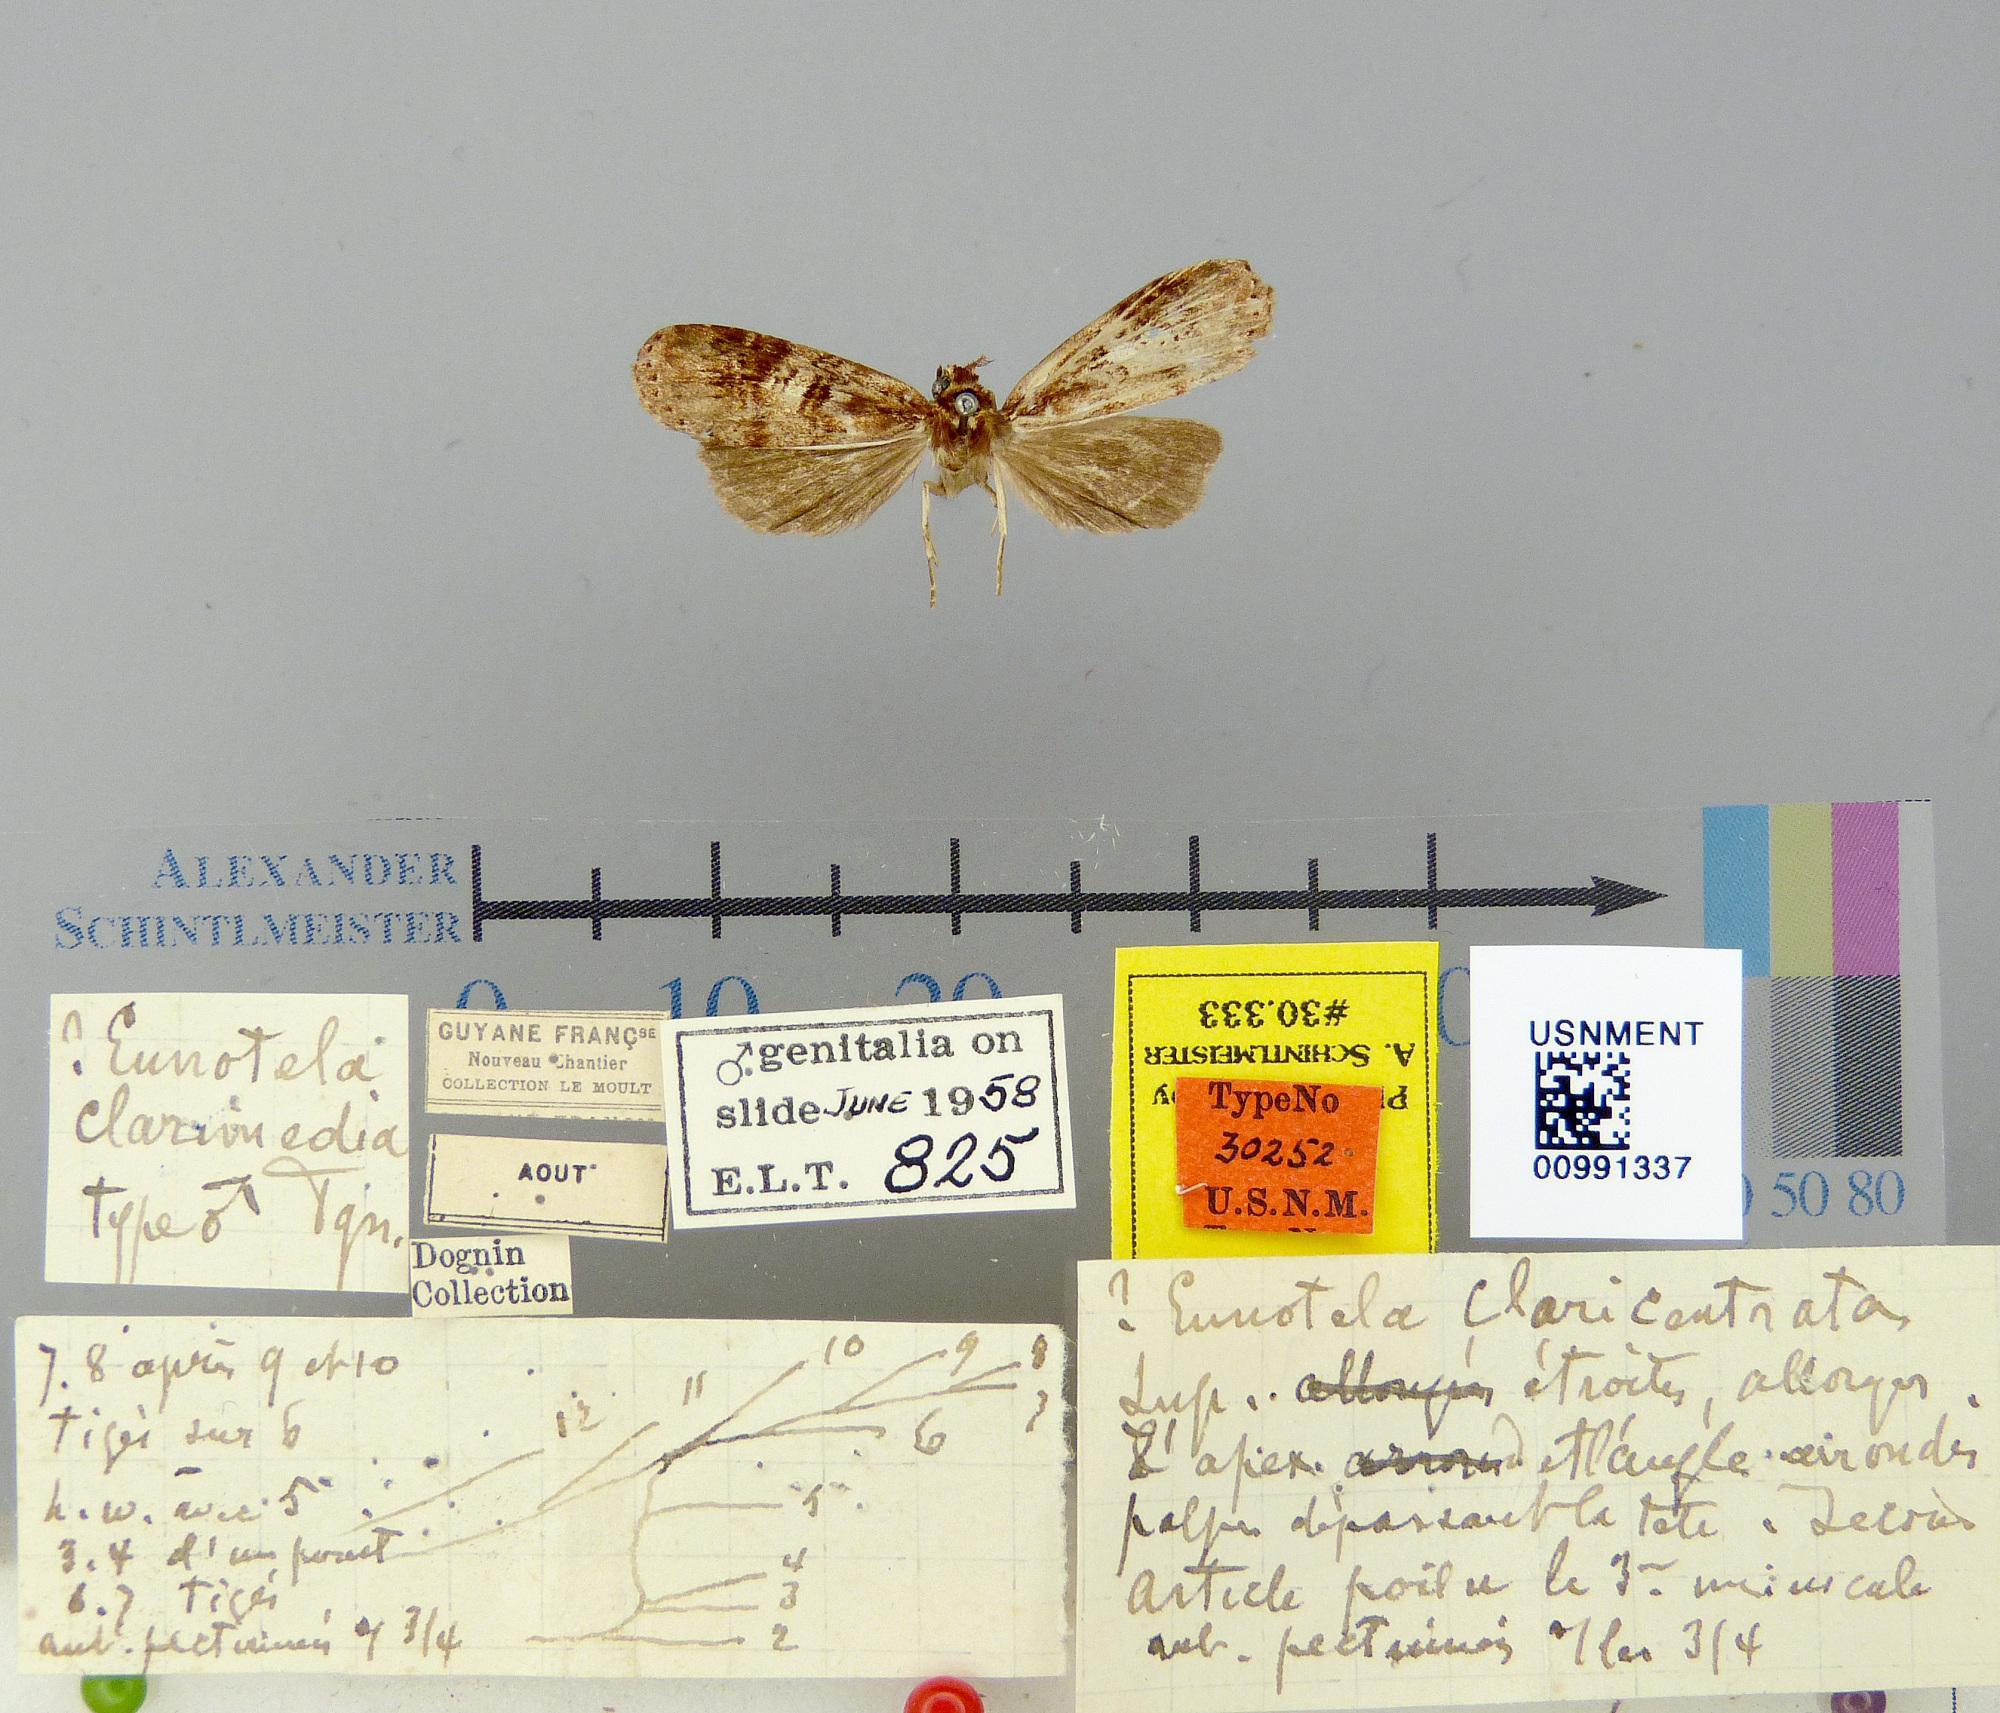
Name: Eunotela clarimedia
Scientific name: Eunotela clarimedia
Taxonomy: Animalia, Arthropoda, Insecta, Lepidoptera, Notodontidae
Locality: French Guyana, [Not Stated], Guyana
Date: [Not Stated]